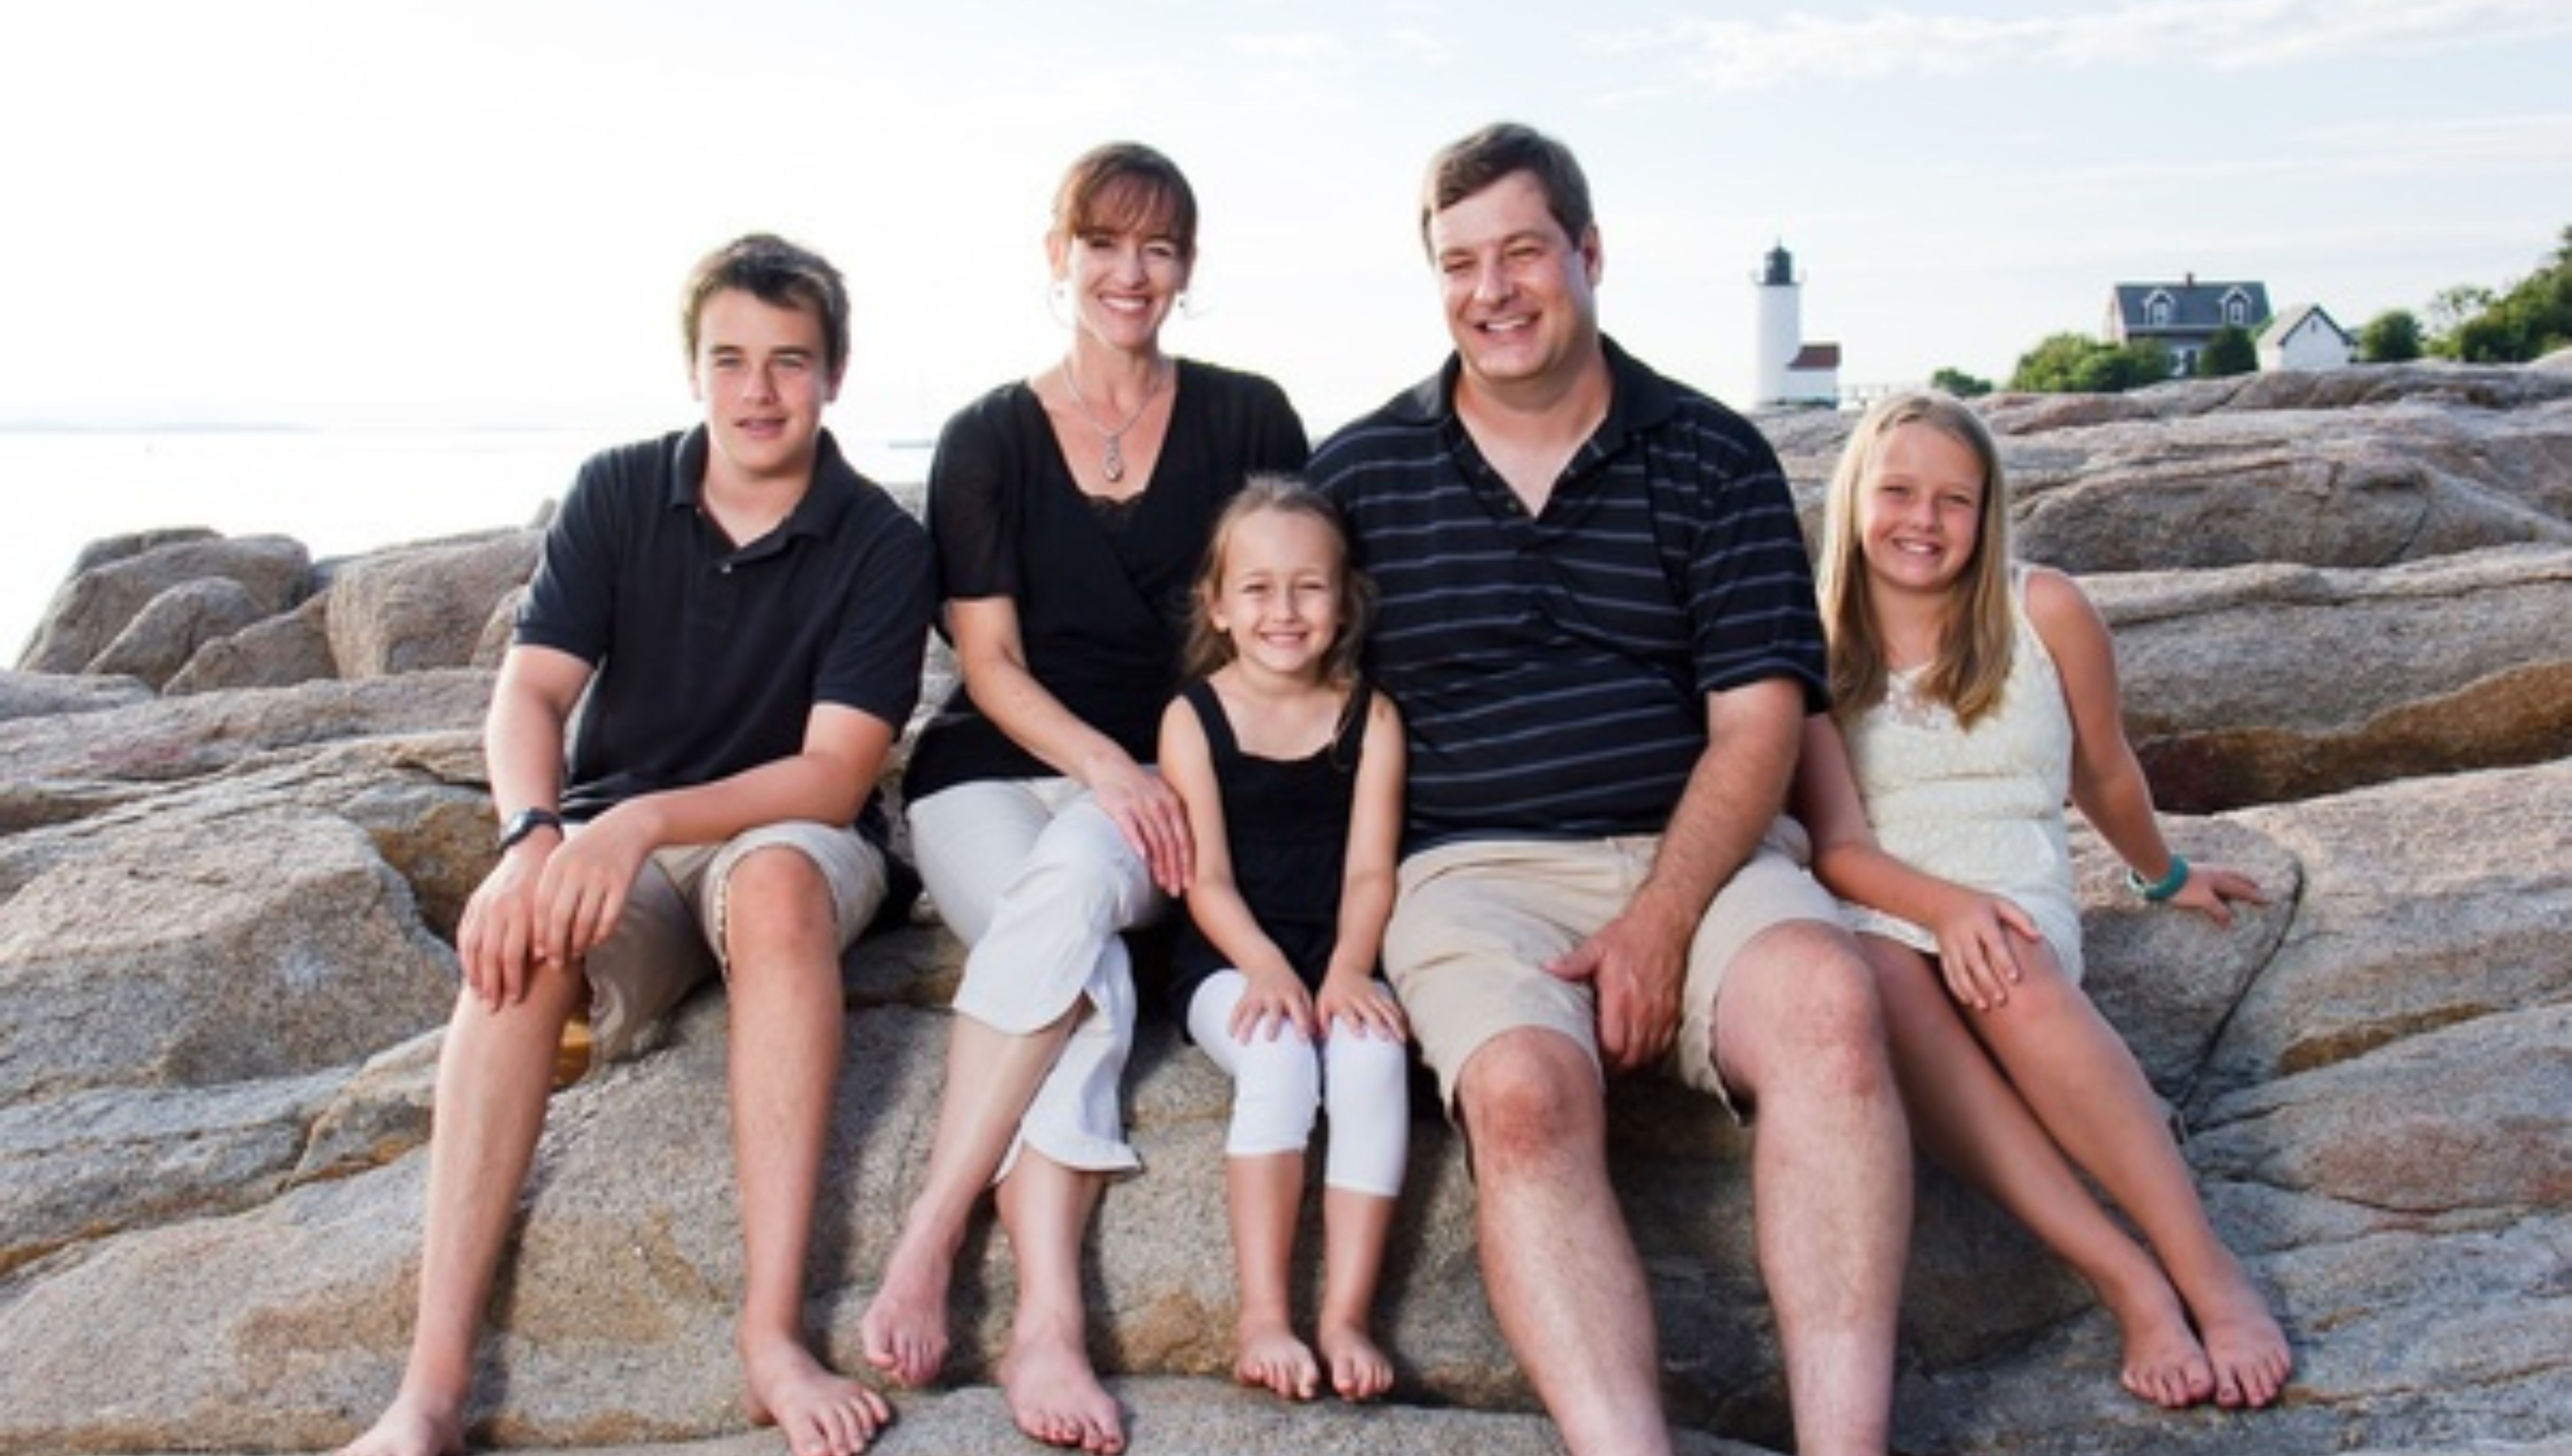
photographer, smile, shorts, sky, water, happy, leisure, People in nature, t shirt, fun, travel, summer, friendship, grass, event, sitting, team, thigh, barefoot, beach, foot, Family pictures, vacation, rock, child, family, landscape, tourism, sibling, ocean